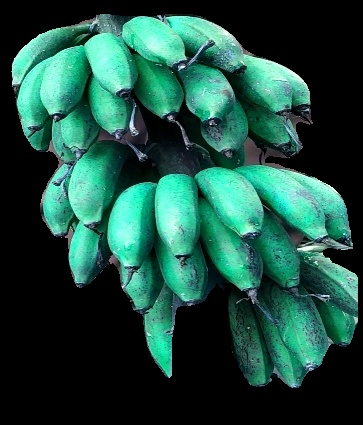
Variety: rasbale
Grade: grade3